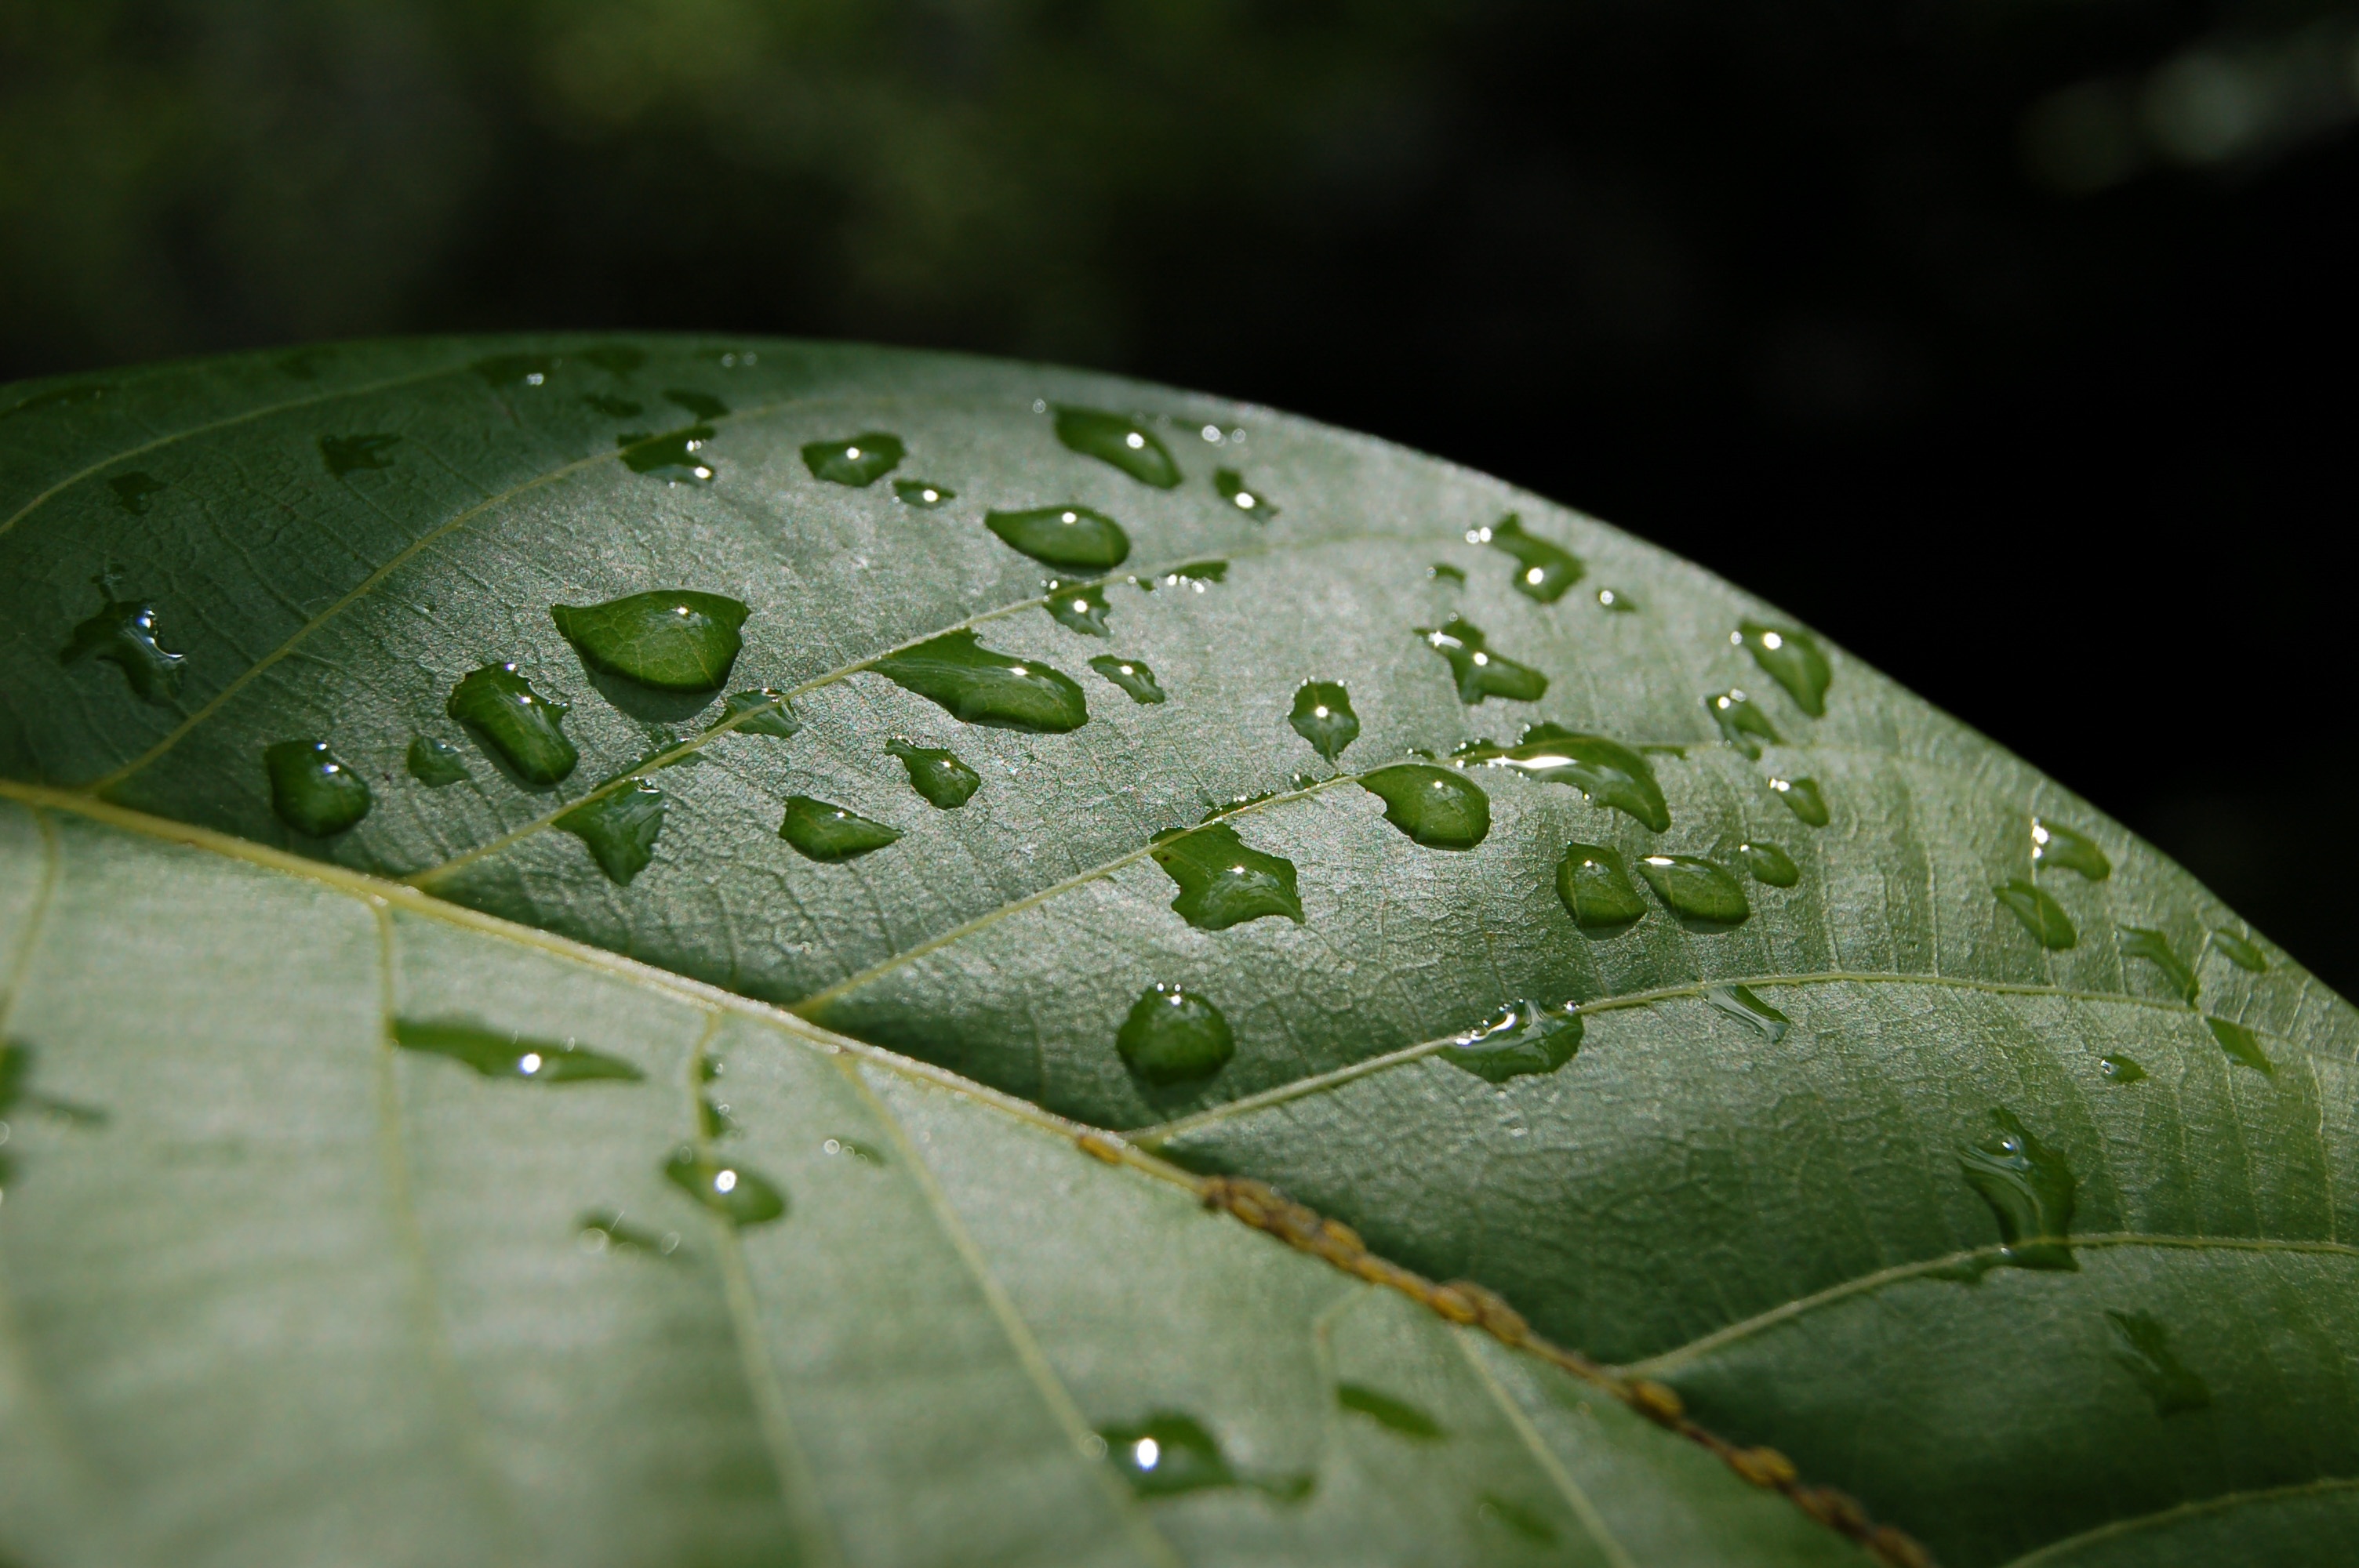
tree, water, nature, grass, drop, dew, plant, photography, rain, leaf, flower, raindrop, foliage, green, botany, flora, fauna, close up, moisture, just add water, macro photography, green leaf, after the rain, plant stem